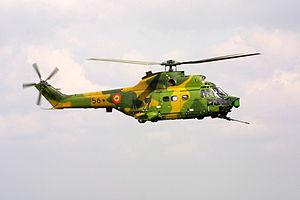
Les forces armées roumaines se composent de trois branches : les Forces terrestres, les Forces navales et les Forces aériennes.